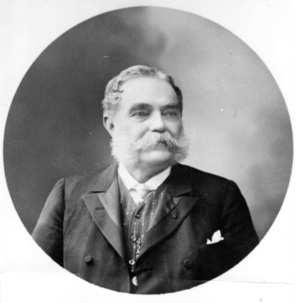
Alexandre Liautard, vétérinaire, doyen de l'American Veterinary College, à New York
Alexandre François Augustin Liautard est un vétérinaire français né le 15 février 1835 à Paris et décédé le 20 avril 1918 à Bois-Jérôme-Saint-Ouen. Diplômé de l’École nationale vétérinaire de Toulouse en 1856, il émigra aux États-Unis en 1859 pour exercer sa profession de vétérinaire praticien à New York jusqu’en 1900, date à laquelle il revint en France où il prit sa retraite.